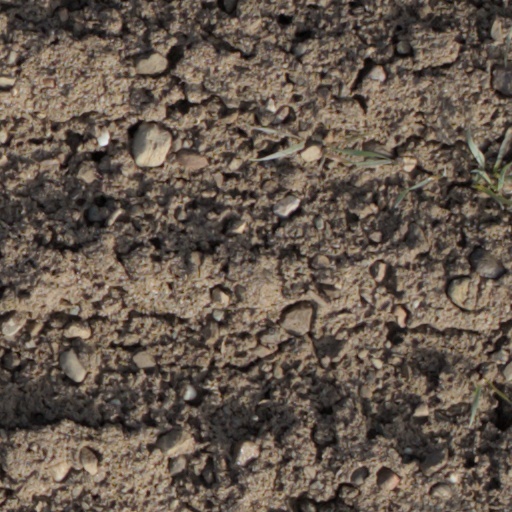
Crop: wheat